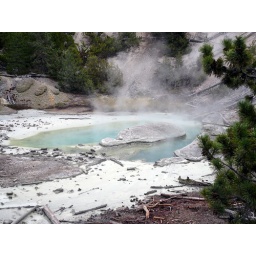
Mammoth Hot Springs. This is a pool at the top of the hill and eventually the water runs over the waterfall.